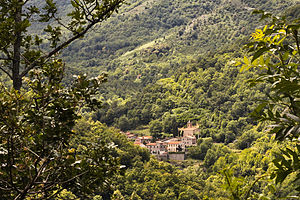
Valmanya
Valmanya er en kommune i departementet Pyrénées-Orientales i Sydfrankrig.